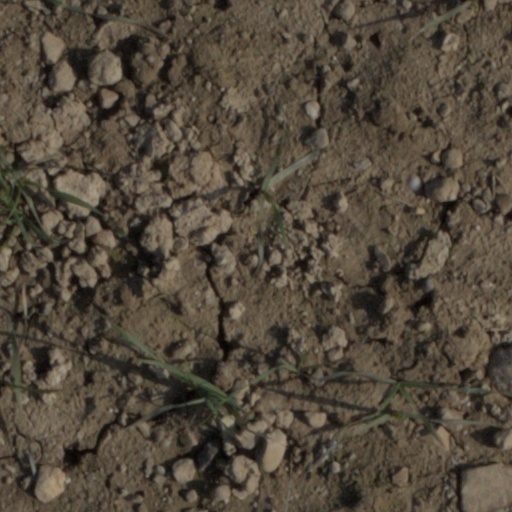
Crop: wheat